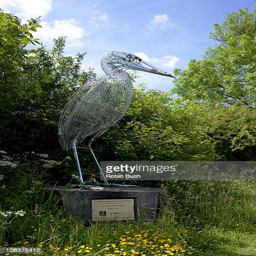
statue commemorating the creation of new wetlands , launched